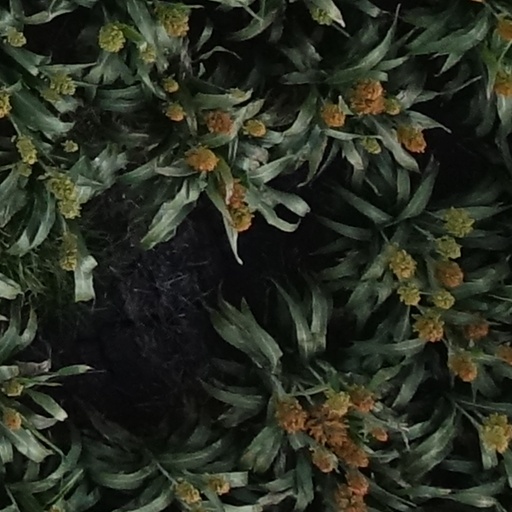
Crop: sorghum